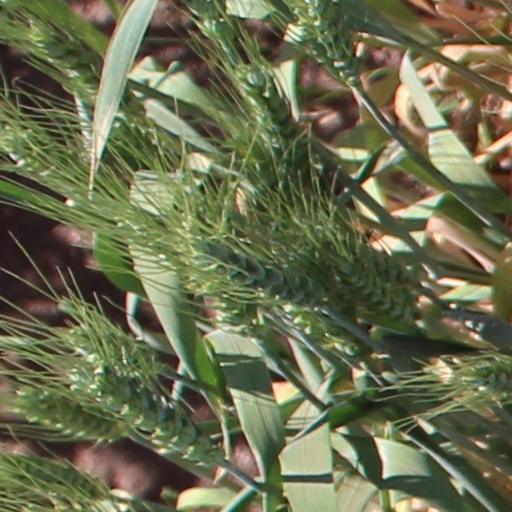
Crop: wheat